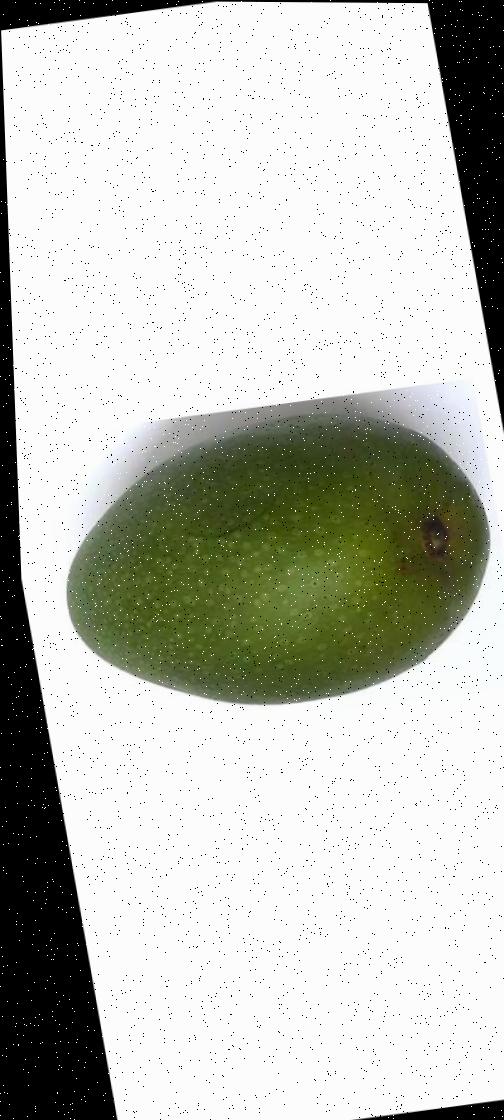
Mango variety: Ashshina Zhinuk